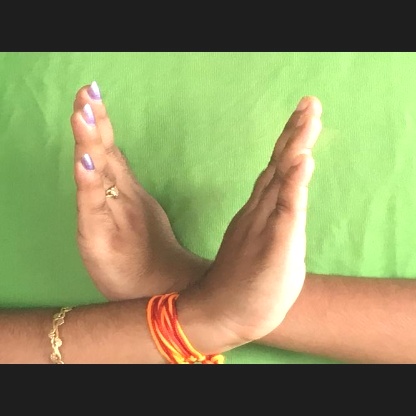
Mudra: Swastikam